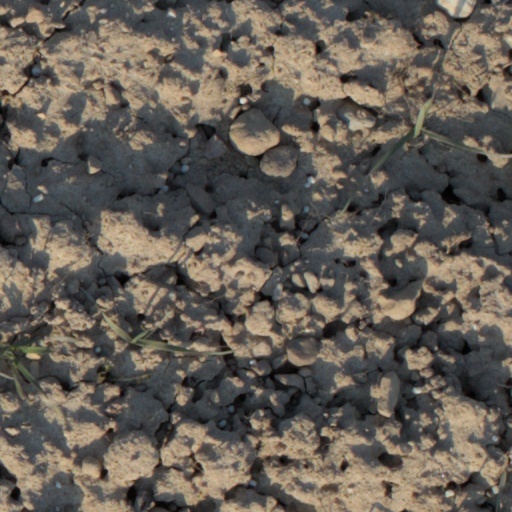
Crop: wheat